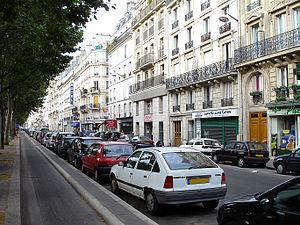
Le boulevard Richard-Lenoir est un boulevard du 11ᵉ arrondissement de Paris qui relie la place de la Bastille au boulevard Jules-Ferry. Il abrite le long marché de la Bastille et recouvre une partie du canal Saint-Martin.
Jean Daniel Guillaume Joseph Lenoir-Dufresne, né à Alençon le 24 juin 1768 et mort à Paris le 22 avril 1806, est un industriel français du tissage.